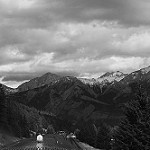
Label: B & W